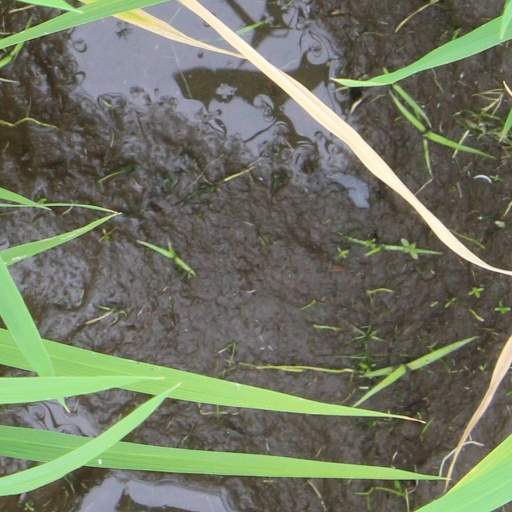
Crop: rice